School of Engineering (Trinity College Dublin)

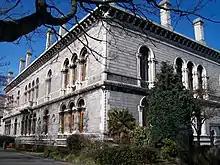
The Engineering School (Museum Building).

The School of Engineering, Trinity College Dublin is the oldest engineering school in Ireland and one of the oldest in the world. It provides undergraduate, taught postgraduate and research degrees in engineering. It is the highest-ranked engineering school in Ireland by QS Rankings and by Times World University Rankings.